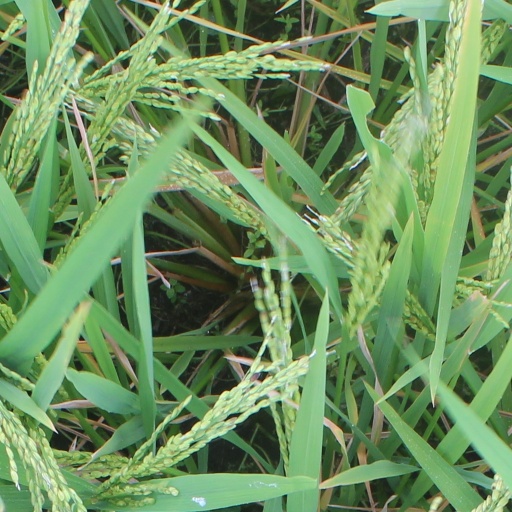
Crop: rice